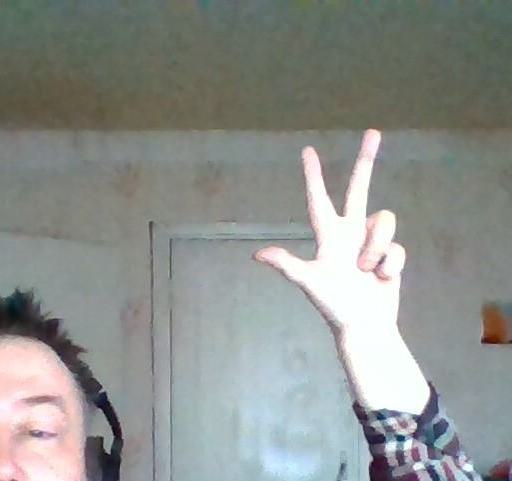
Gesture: three2